Military chaplain

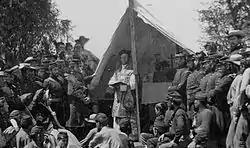
Fr. Thomas Mooney, a Catholic chaplain of the 69th Infantry Regiment of the New York State Militia, at a mass with fellow soldiers at Fort Corcoran, Arlington Heights, Virginia, 1861

Catholic chaplains are generally organized into military ordinariates, such as the Archdiocese for the Military Services, USA. Potential Roman Catholic chaplains must seek permission from their diocesan bishop or religious superior to serve as a military chaplain. While serving as a chaplain, the priest or deacon remains incardinated in his home diocese, but is temporarily under the direction of the prelate of the ordinariate for the duration of his service.